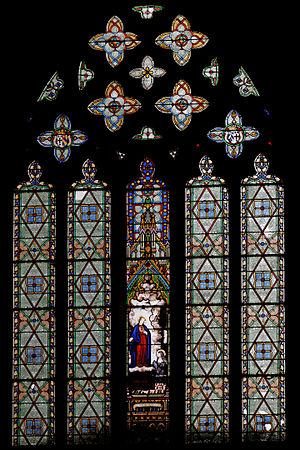
Vitrail du XIXe siècle représentant l'apparition du Sacré-Cœur dans la cathédrale Saint-Paul-Aurélien de Saint-Pol-de-Léon. This object is indexed in the base Palissy, database of the French furniture patrimony of the French ministry of culture,